Sky position (RA, Dec in degrees): 334.308, -1.514
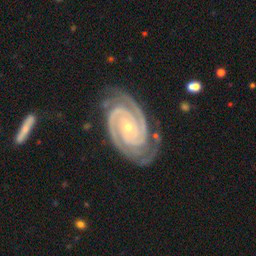
Galaxy morphology: Unbarred Tight Spiral Galaxies